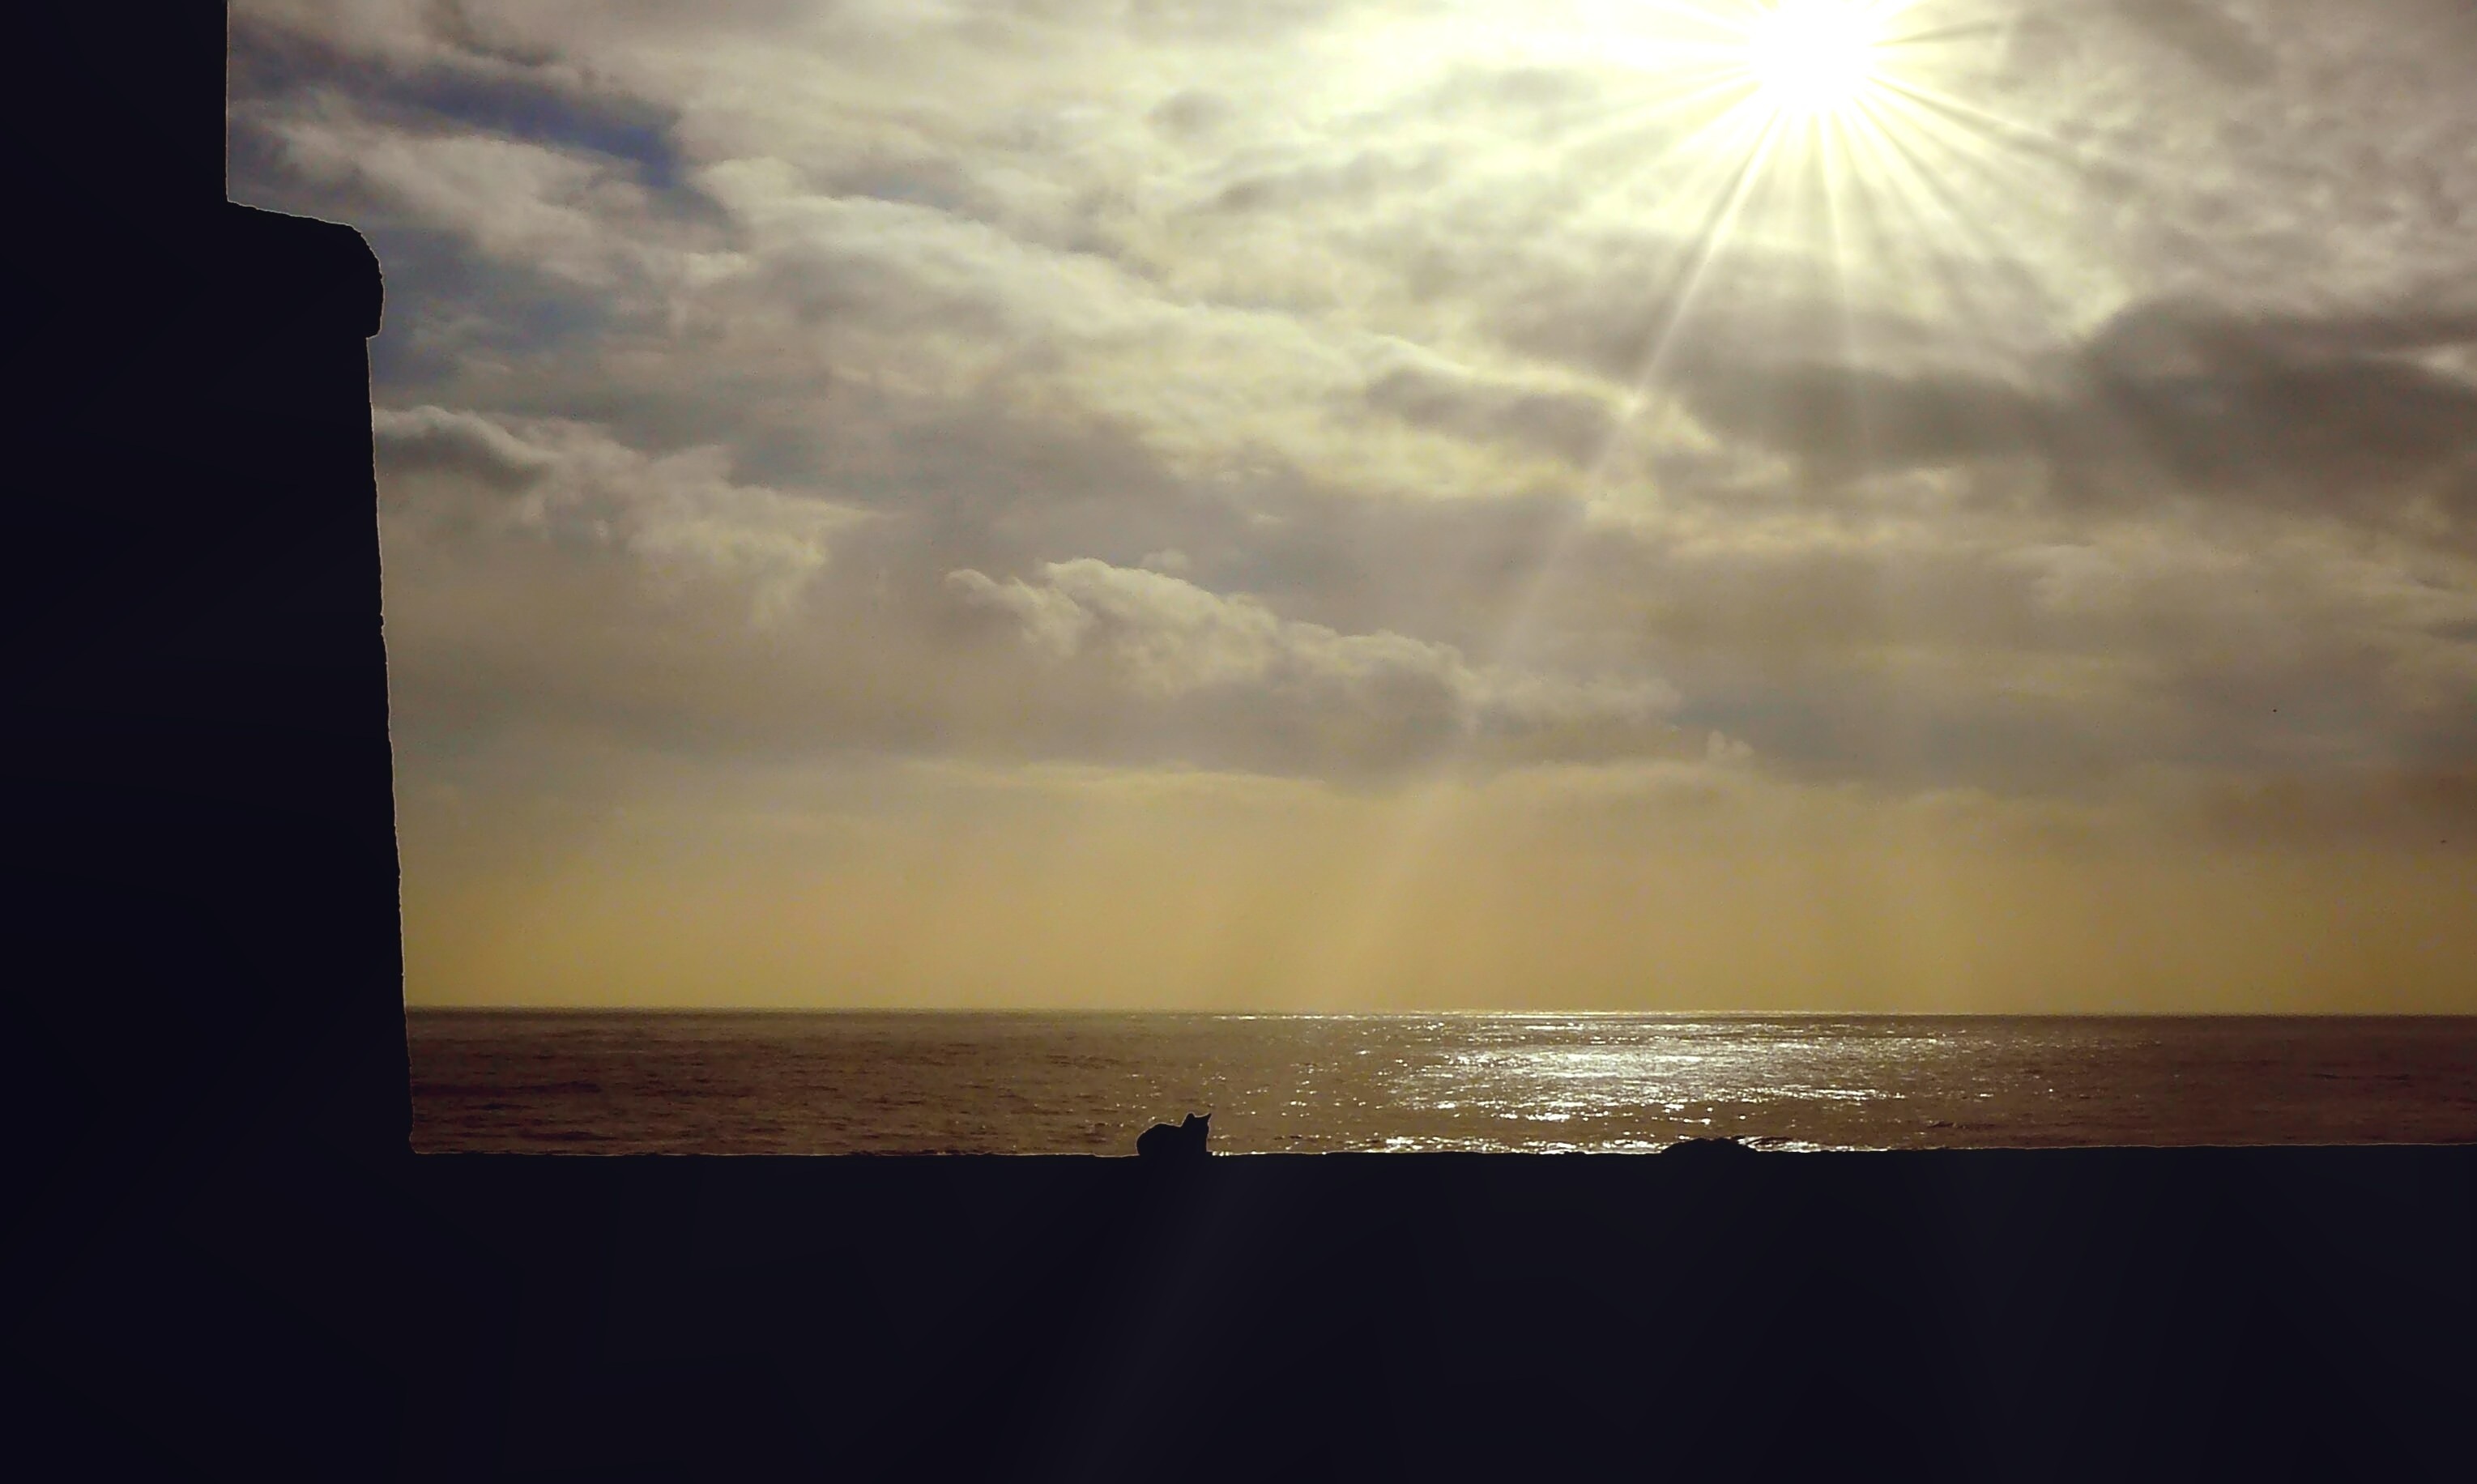
sea, coast, nature, ocean, horizon, silhouette, light, cloud, sky, sun, sunrise, sunset, sunlight, morning, wave, dawn, atmosphere, animal, wall, dusk, evening, reflection, cat, romantic, rest, lighting, drama, clouds, relaxation, wide, magic, mood, abendstimmung, meditative, sunbeam, atmospheric, evening sky, back light, weather mood, quay wall, cloud formation, atmospheric phenomenon